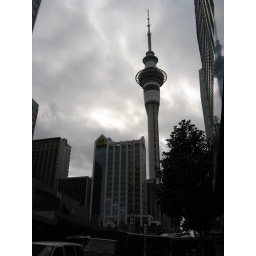
sky tower is the tallest building in the Southern Hemisphere